Law of demand

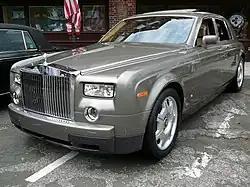
Named after the American economist Thorstein Veblen, Veblen goods are luxury items. They are perceived as status symbols and include diamonds and luxury cars.

Unlike Giffen goods, which are inferior items, Veblen goods are generally high quality goods. The demand for Veblen goods increases with the increase in price. Examples of Veblen goods are mostly luxurious items such as diamond, gold, precious stones, world-famous paintings, antiques etc. Veblen goods appear to go against the law of demand because of their exclusivity appeal, in the sense that if a price of a luxurious and expensive product is increased, it may attract the status-conscious group more, since it will be further out of reach for an average consumer. Thorstein Veblen referred to this sort of consumption as the purchase of goods that do not exhibit additional utility or functionality but offer status and reveal socioeconomic position. In simple words, these goods are not bought for their satisfaction but for their "snob appeal" or "ostentation". Accordingly, all these factors also lead to an upward sloping demand curve for Veblen goods along a certain price range.